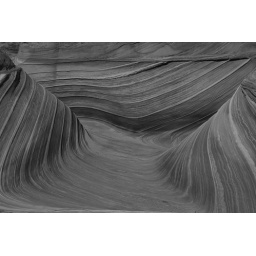
The Wave in black and white